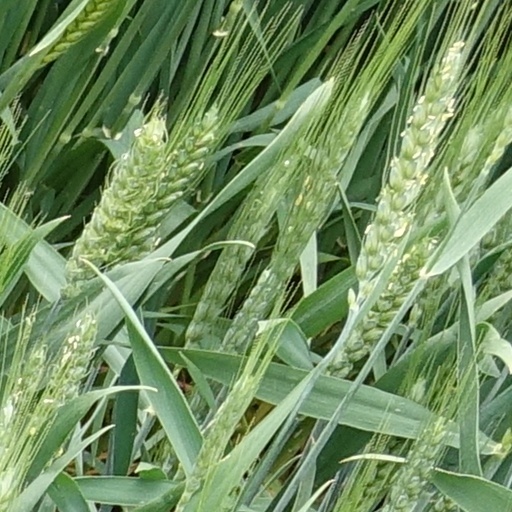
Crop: wheat